Feliks Kon

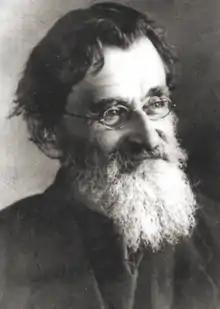
Kon in 1925

Feliks Yakovlevich Kon (18 May 1864 – 30 July 1941) was a Polish communist activist, politician, ethnographer, publicist and journalist. He was the editor-in-chief of the Soviet satirical magazine, "Krokodil".